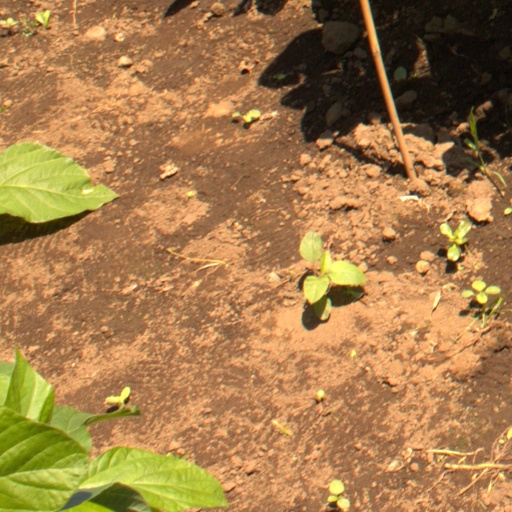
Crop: soybean